The Morning Star (novel)

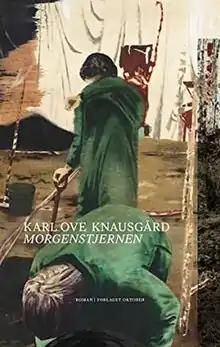
Cover of first edition

The Morning Star is a novel by the Norwegian author Karl Ove Knausgård, published in 2020.